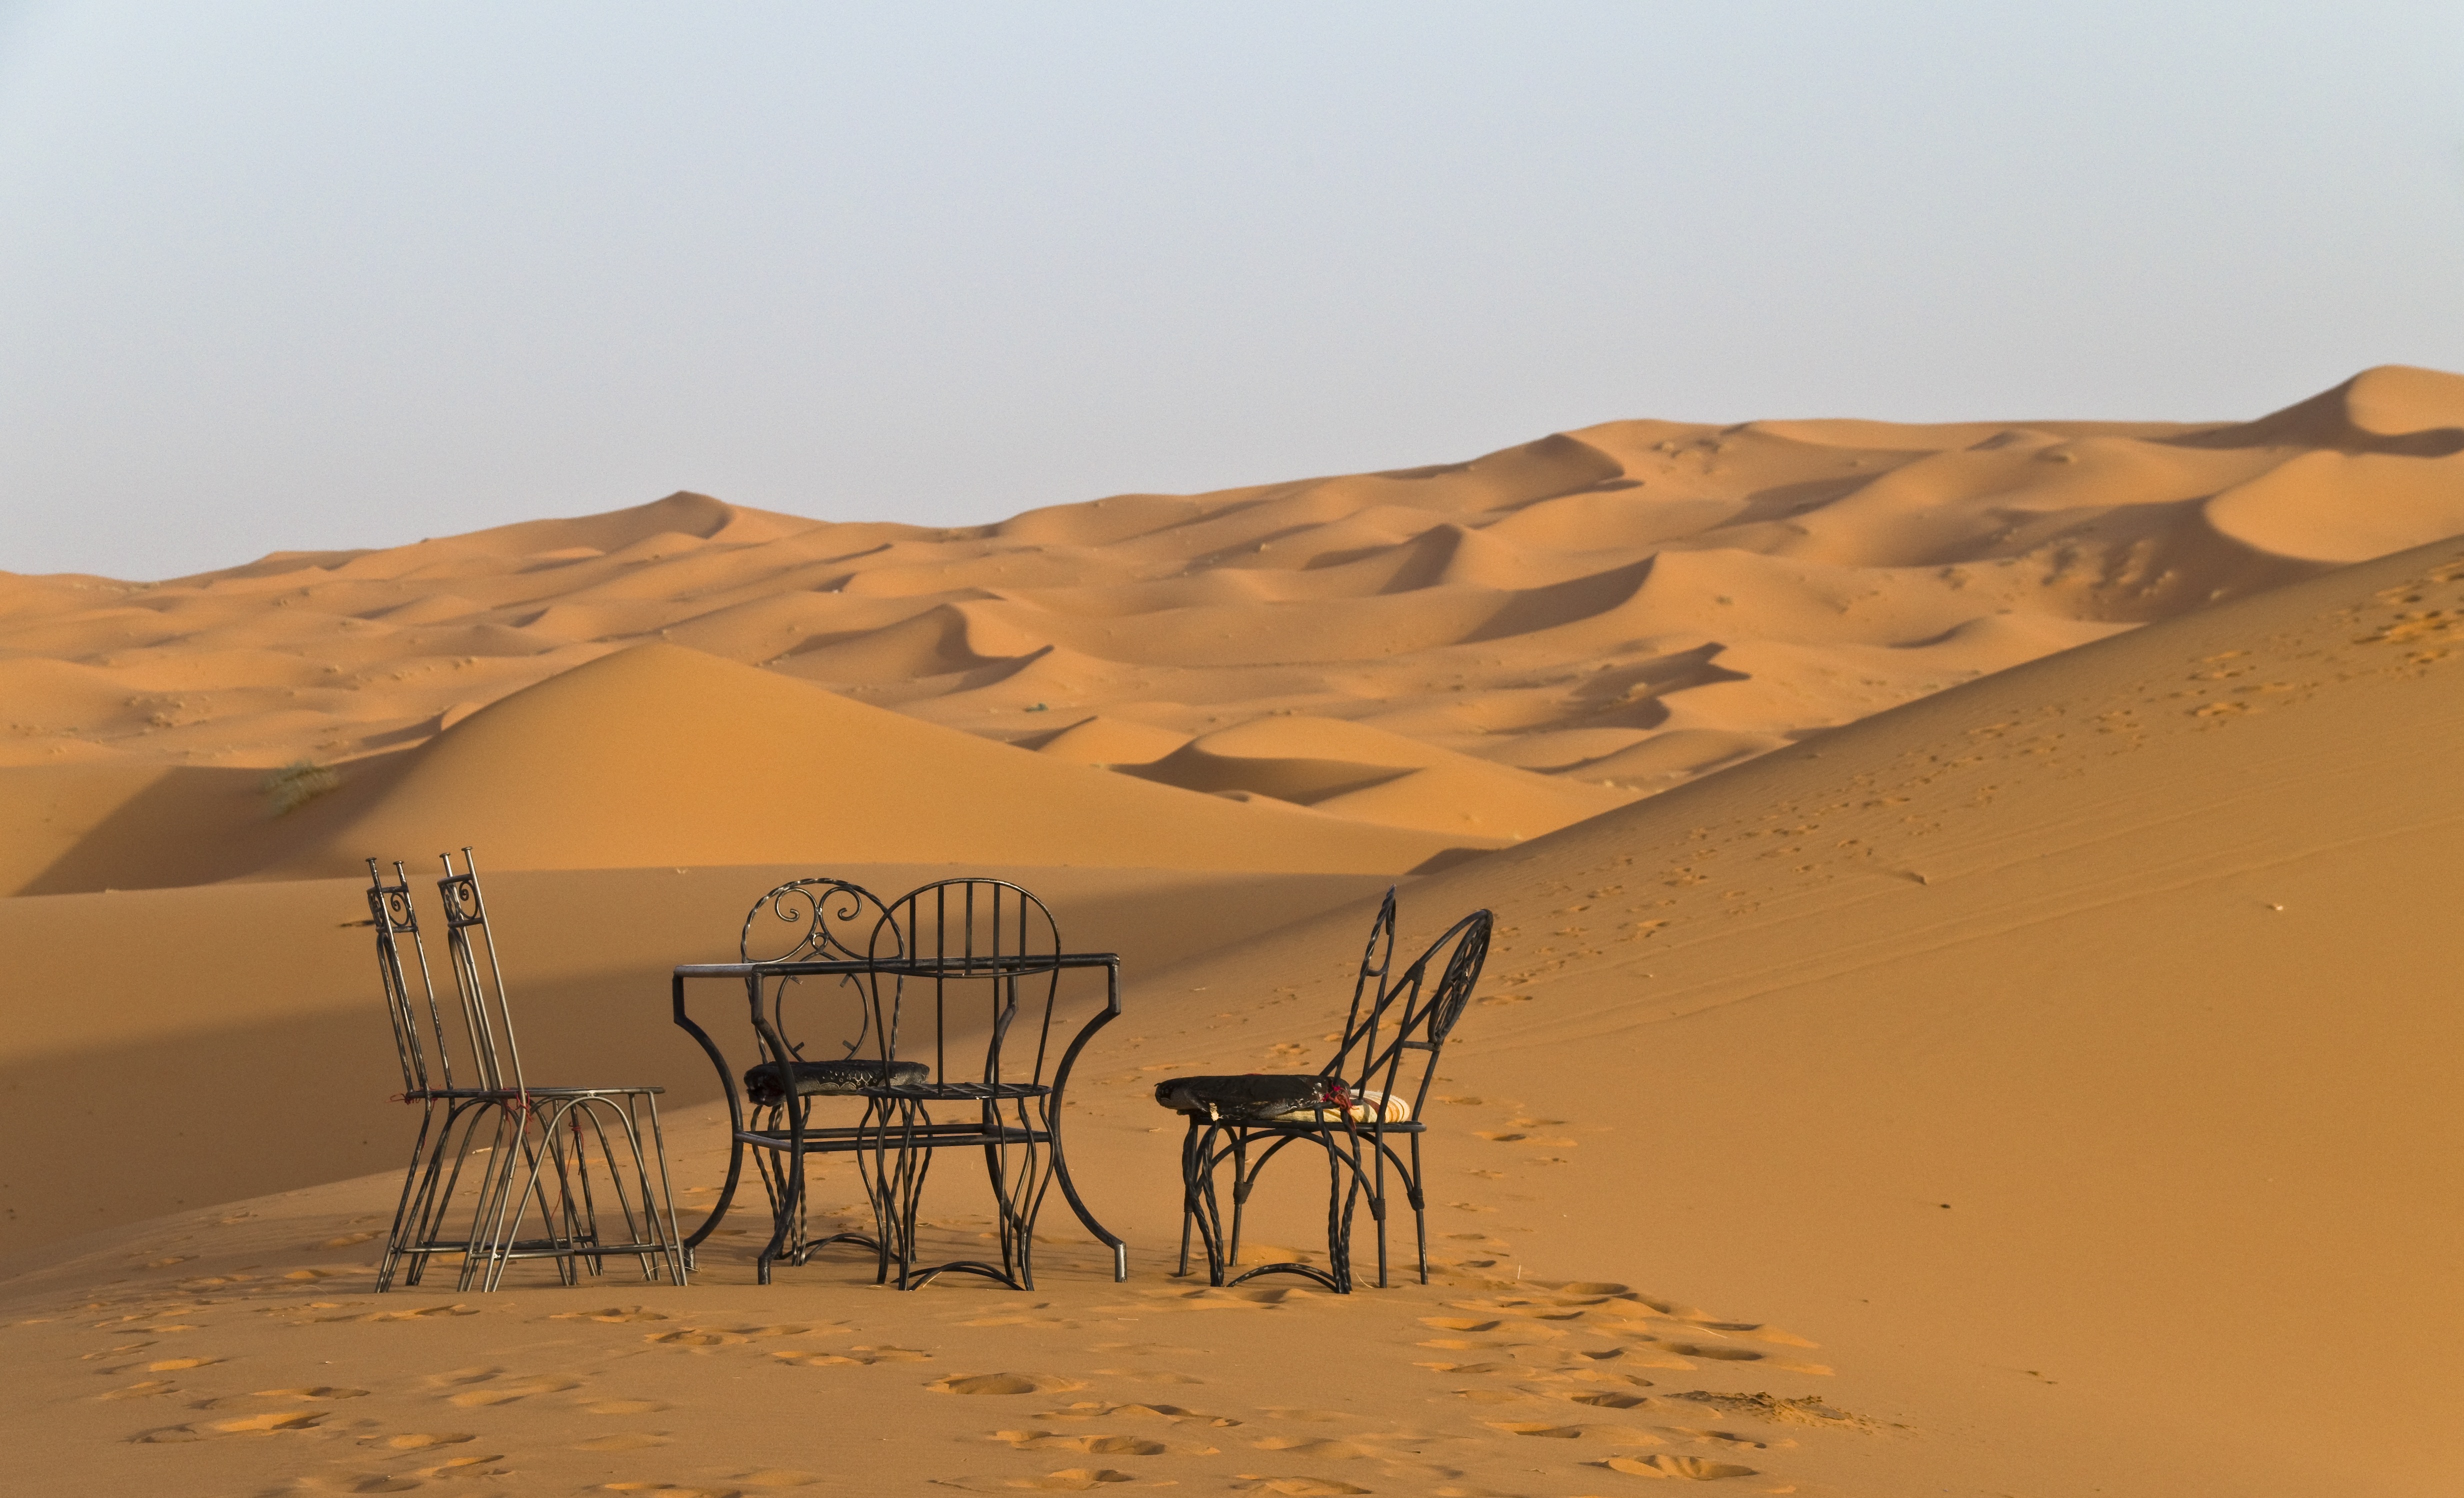
landscape, sand, desert, dune, red, africa, dunes, camp, grassland, morocco, daybreak, habitat, sahara, wadi, landform, erg, sand dunes, erfou, natural environment, geographical feature, aeolian landform